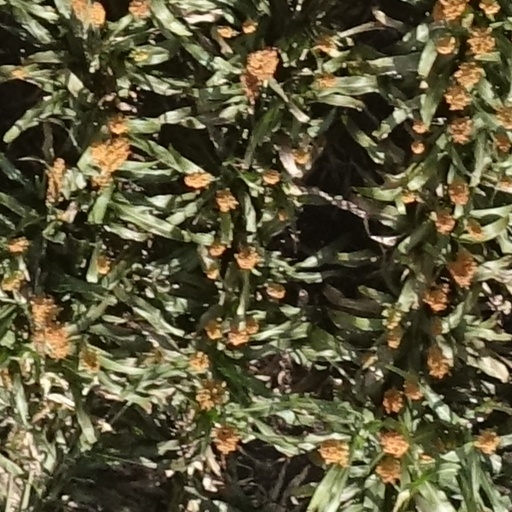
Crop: sorghum